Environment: real
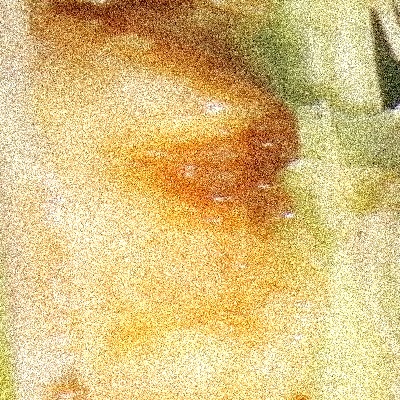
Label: fall_armyworm